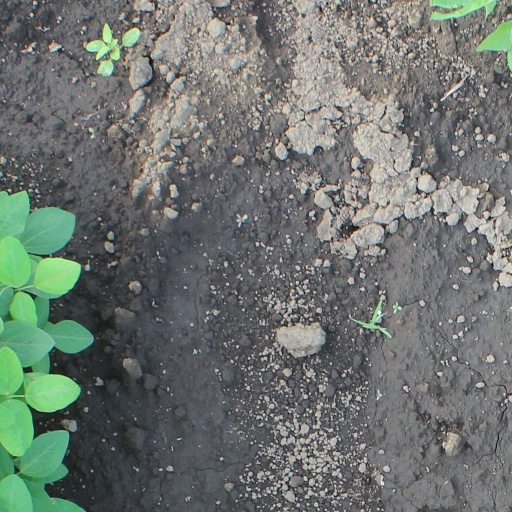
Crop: soybean